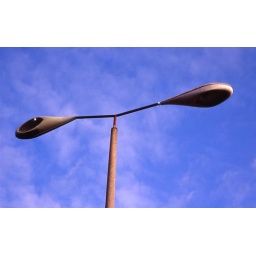
GDR street lamps near Orwo film museum in Wolfen